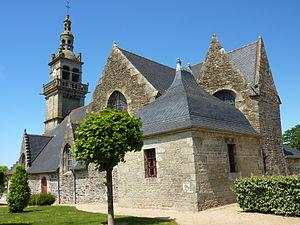
Eglise paroissiale de Saint-Sauveur (Finistère), vue générale
La liste des églises du Finistère recense de la manière la plus complète possible les églises, cathédrales et basiliques situées dans le département français du Finistère.